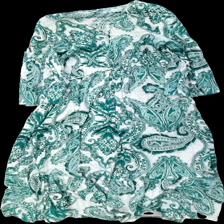
View: front
Type: Dress
Category: Ladies
Brand: Lindex
Colors: White, Green
Material: 64% cott 36% visc
Pattern: Floral print
Cut: Loose, V-collar
Size: L
Season: All
Stains: Major
Holes: Minor
Price range: <50
Recommended usage: Export
Comment: missfärgade armhålor, trasig söm